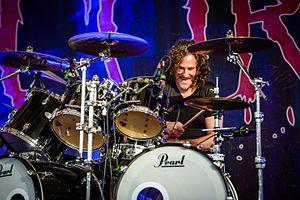
Paul Mazurkiewicz est le batteur de Cannibal Corpse et un des membres fondateurs du groupe. On retrouve souvent du blast beat dans ce qu'il fait et c'est ce qui contribue à faire de la musique du groupe une musique très intense et technique. Le son des pédales de ses deux grosses caisses est très présent aussi. Il contribue à l'occasion à l'écriture des chansons.